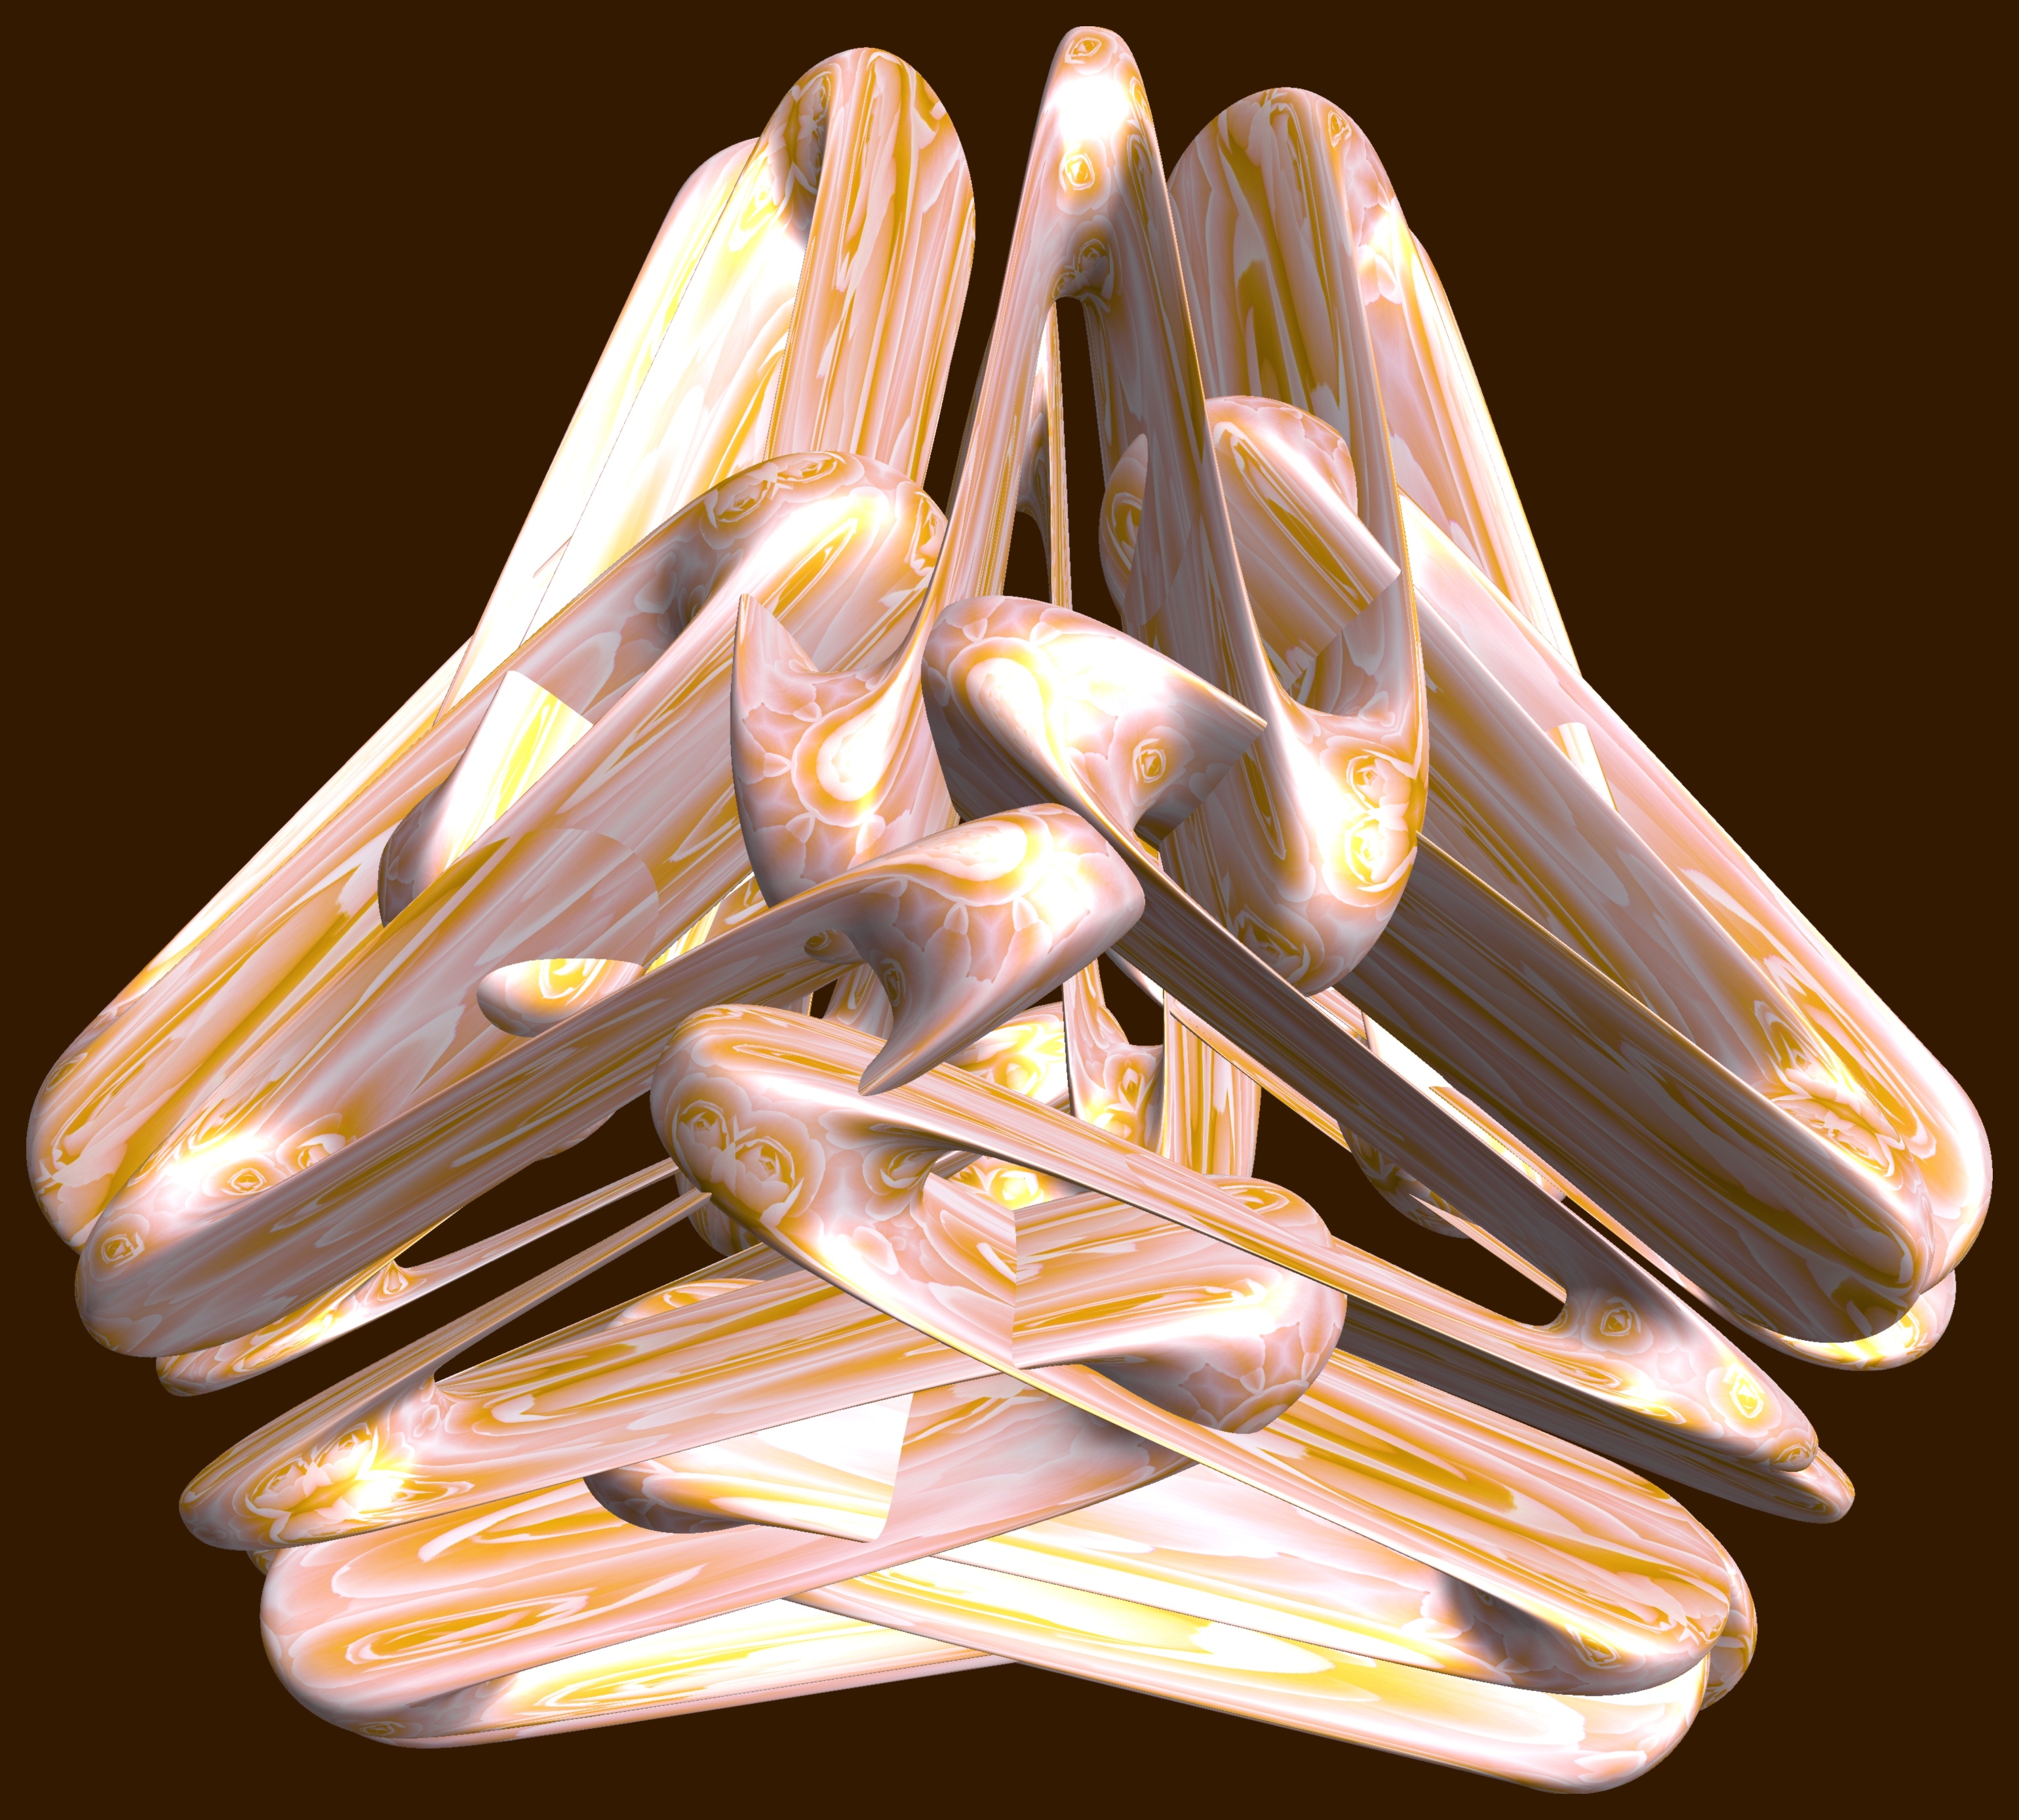
hand, wing, abstract, structure, wood, texture, pattern, finger, geometry, nail, sculpture, art, design, symmetry, 3d, graphic, carving, shape, torus, mathematica, cg, parametricplot3d, code, program, algorithm, mapping, geometricsculpture